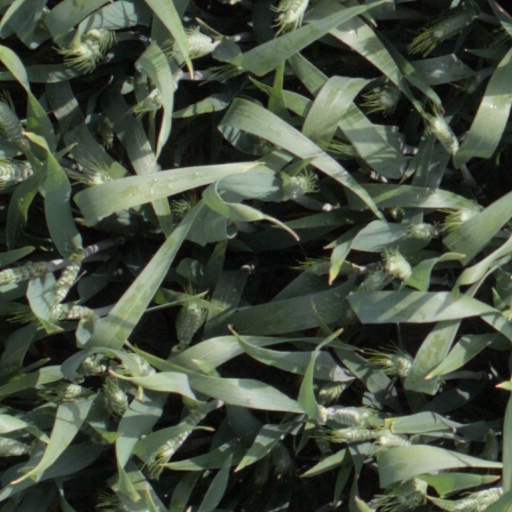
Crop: wheat